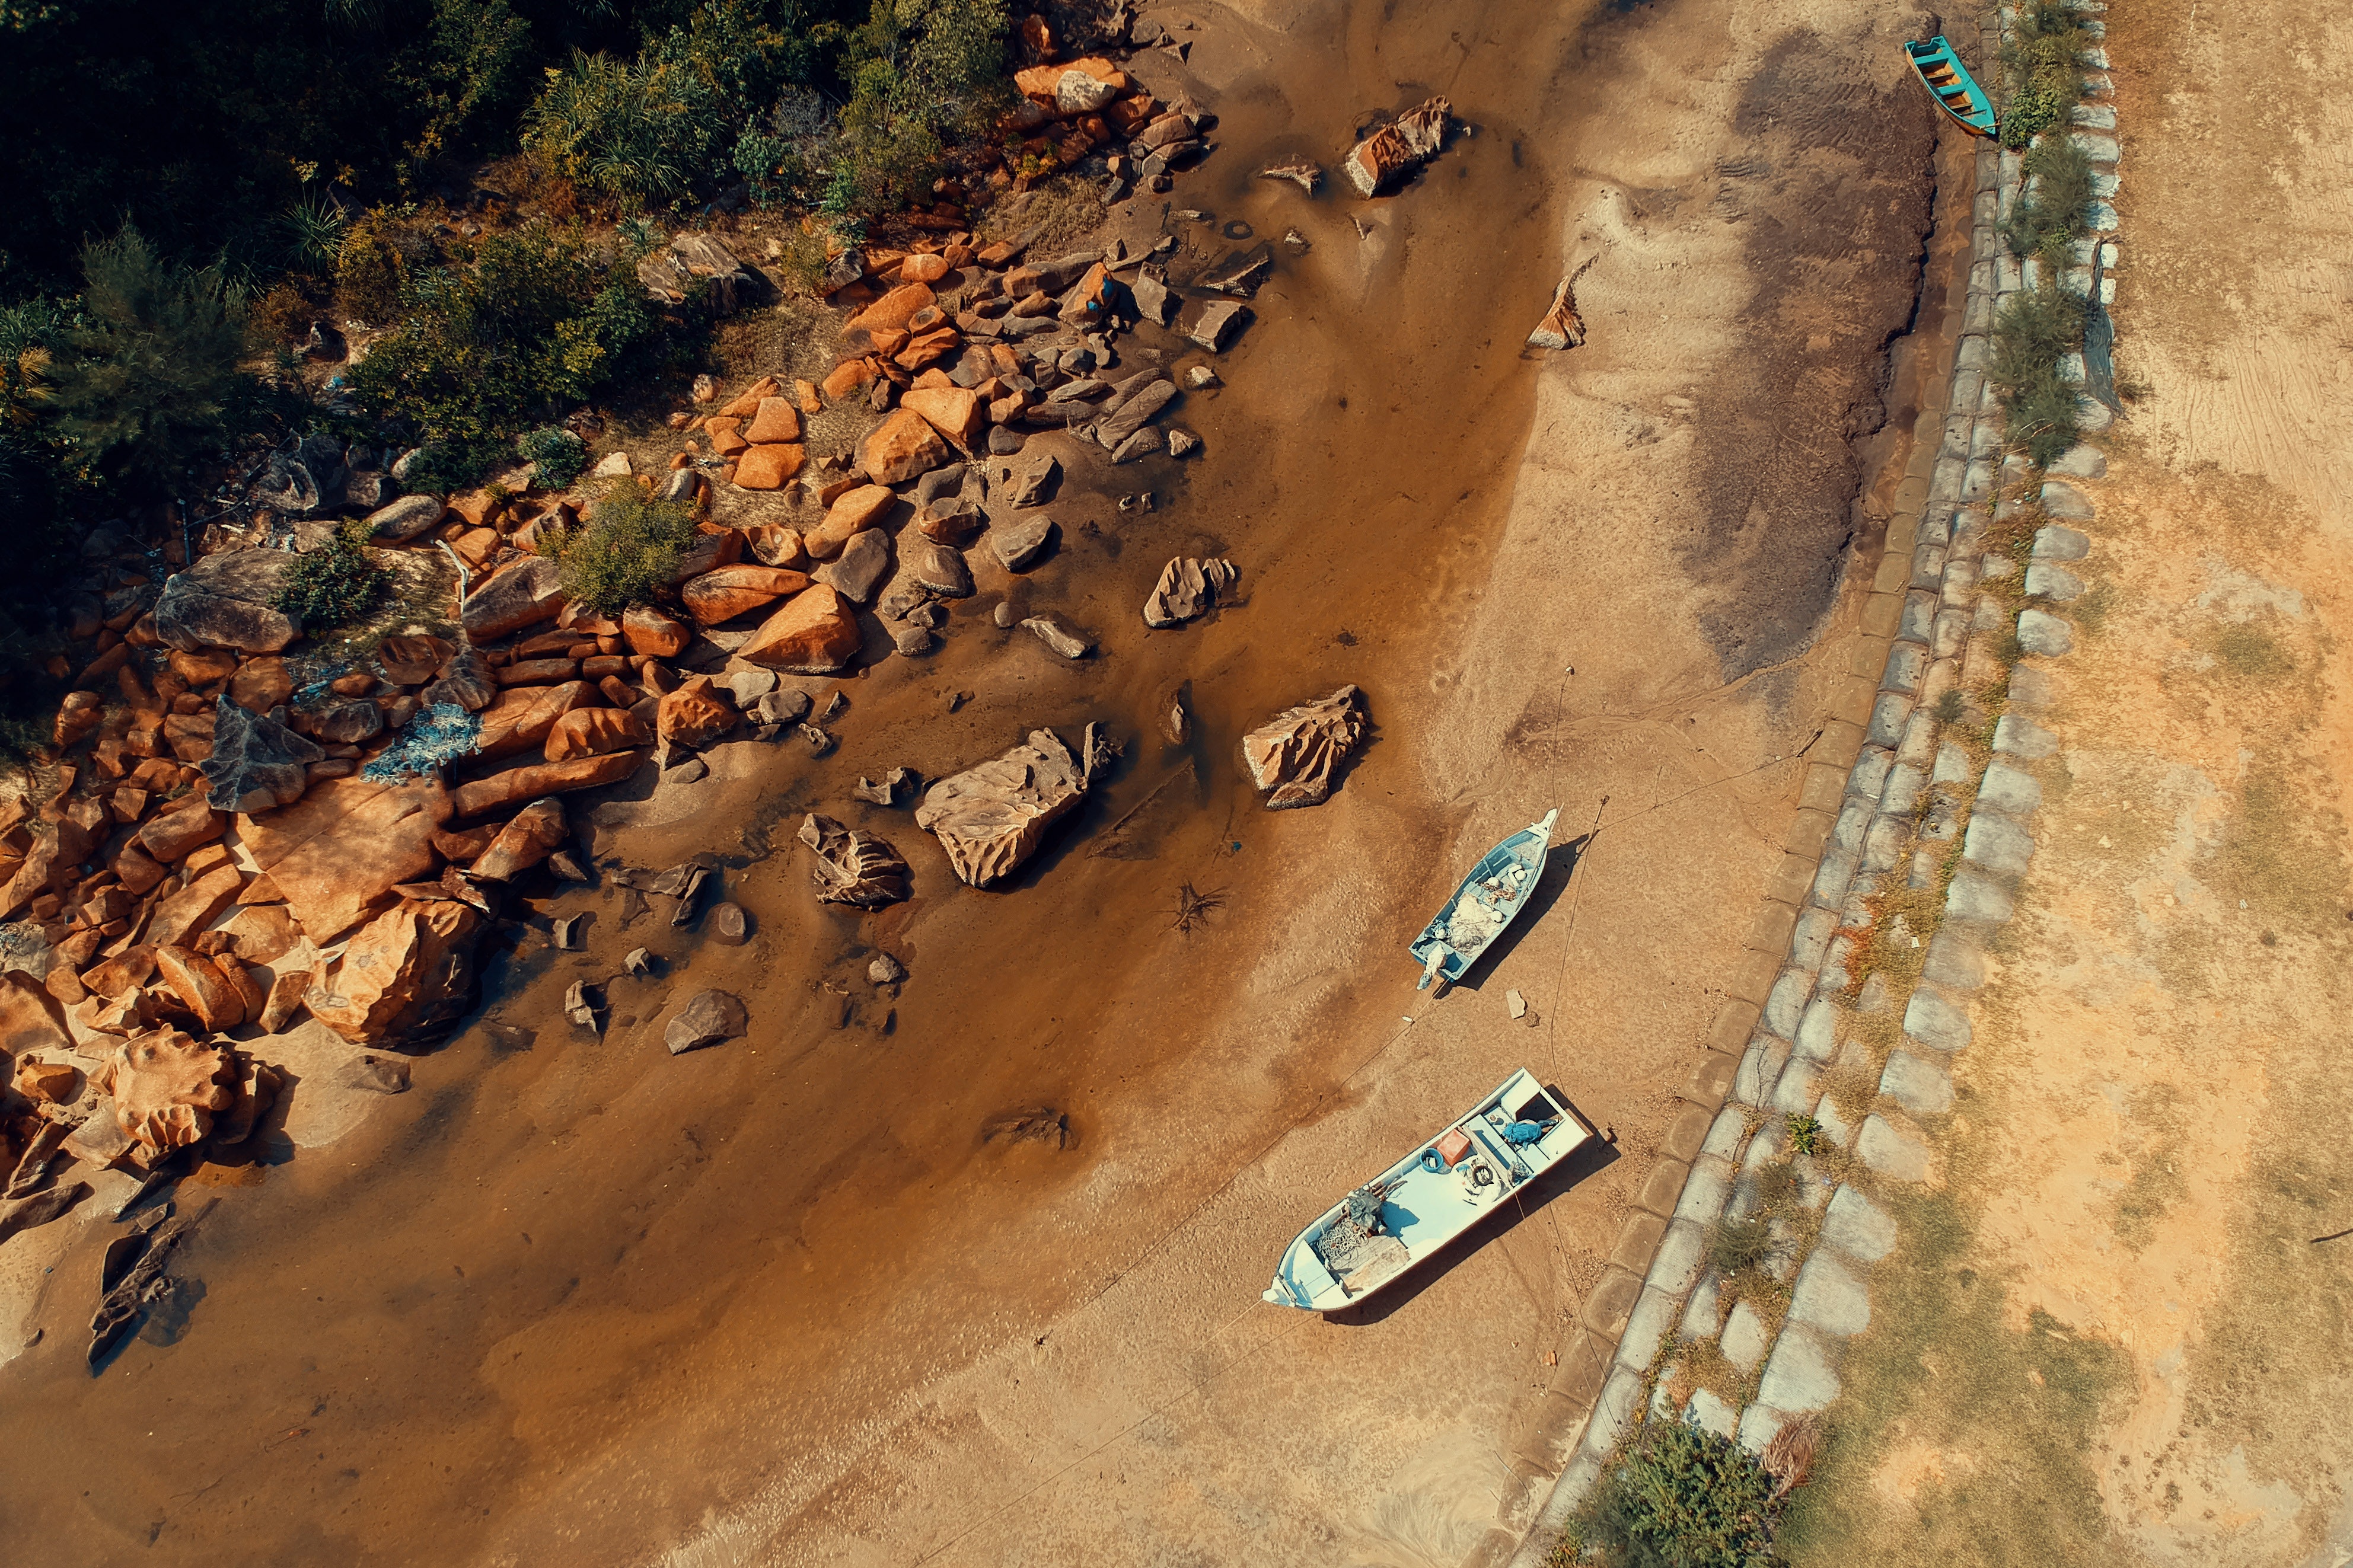
geological phenomenon, aerial photography, soil, sand, geology, photography, vehicle, landscape, dirt road